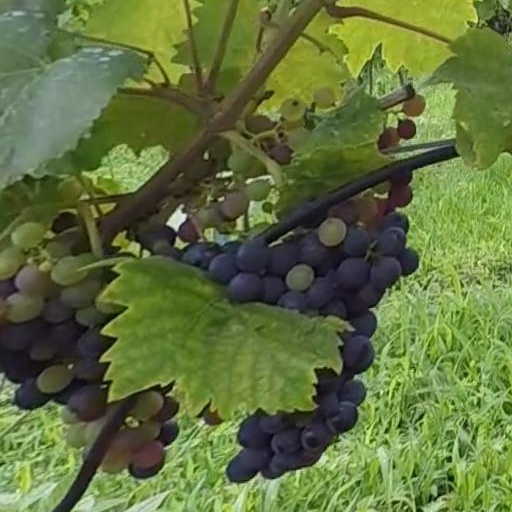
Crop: grape